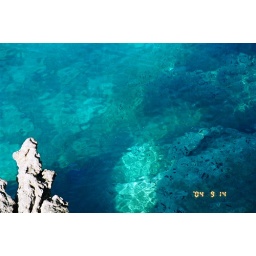
Cristal clear water @ St. Stefan in Montenegro